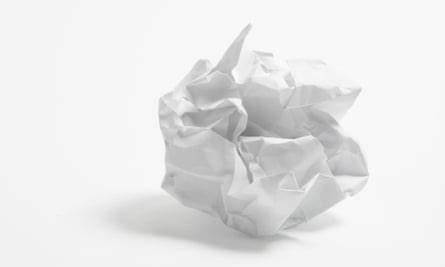
Waste category: paper